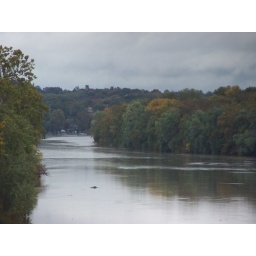
looking south from the main road bridge near Valley Forge National Park